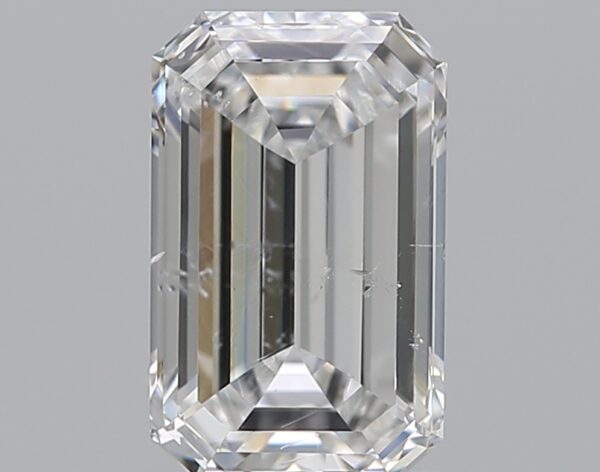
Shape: emerald
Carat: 1.01
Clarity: SI2
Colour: F
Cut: EX
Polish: VG
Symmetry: VG
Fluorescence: M
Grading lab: GIA
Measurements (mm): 7.39 x 4.62 x 2.96